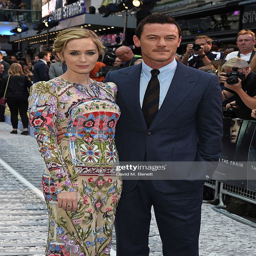
actors attend the world premiere .